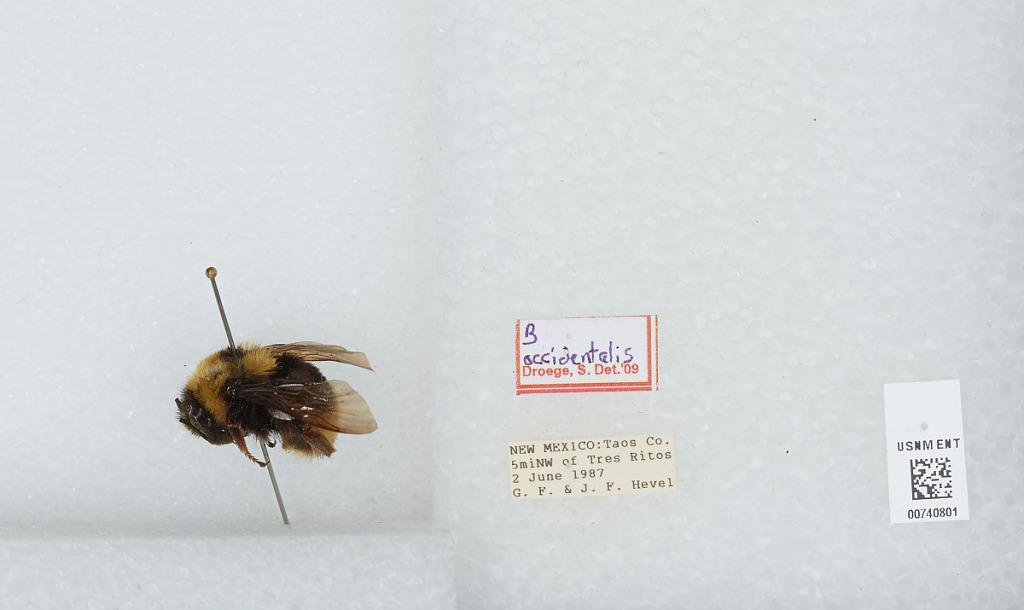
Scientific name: Bombus (Bombus) occidentalis Greene
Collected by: G. Hevel & J. Hevel
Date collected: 1987-6-2
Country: United States
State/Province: New Mexico
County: Taos
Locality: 5 miles Northwest of Tres Ritos
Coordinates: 36.1622, -105.579
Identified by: Droege, S. W.